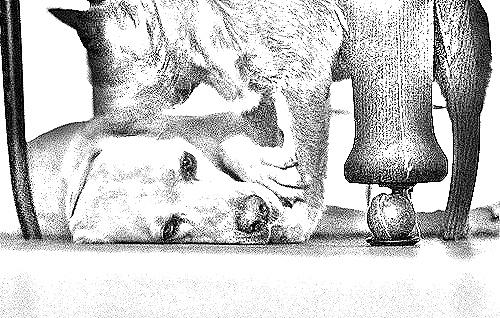
Portrait style: Sketch Portrait